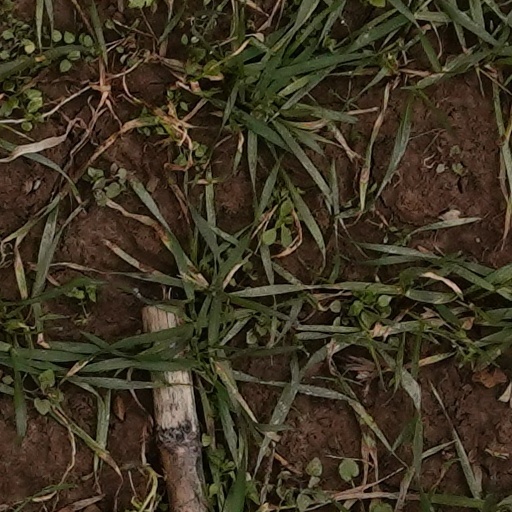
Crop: wheat